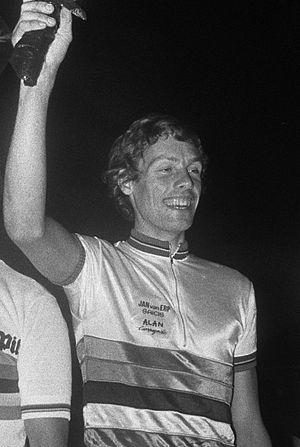
André Gevers est un coureur cycliste néerlandais.